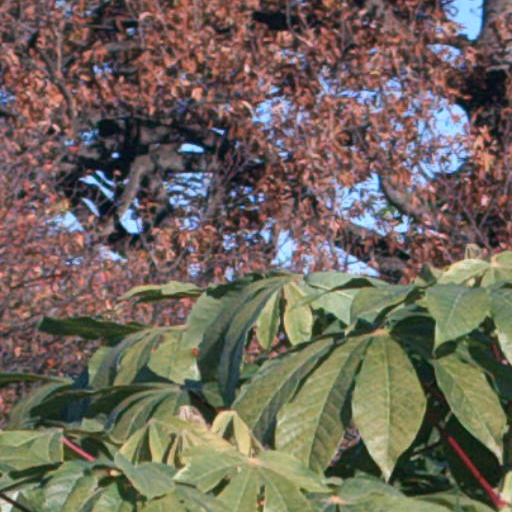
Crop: cassava